François Villon

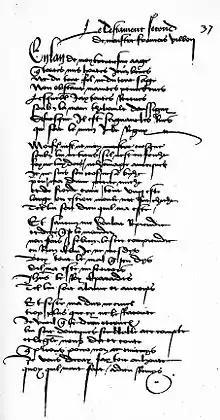
A page from Villon's "Le grand testament". Kungliga biblioteket in Stockholm, Sweden.

"Le Petit Testament", also known as "Le Lais", was written in late 1456. The work is an ironic, comic poem that serves as Villon's will, listing bequests to his friends and acquaintances.